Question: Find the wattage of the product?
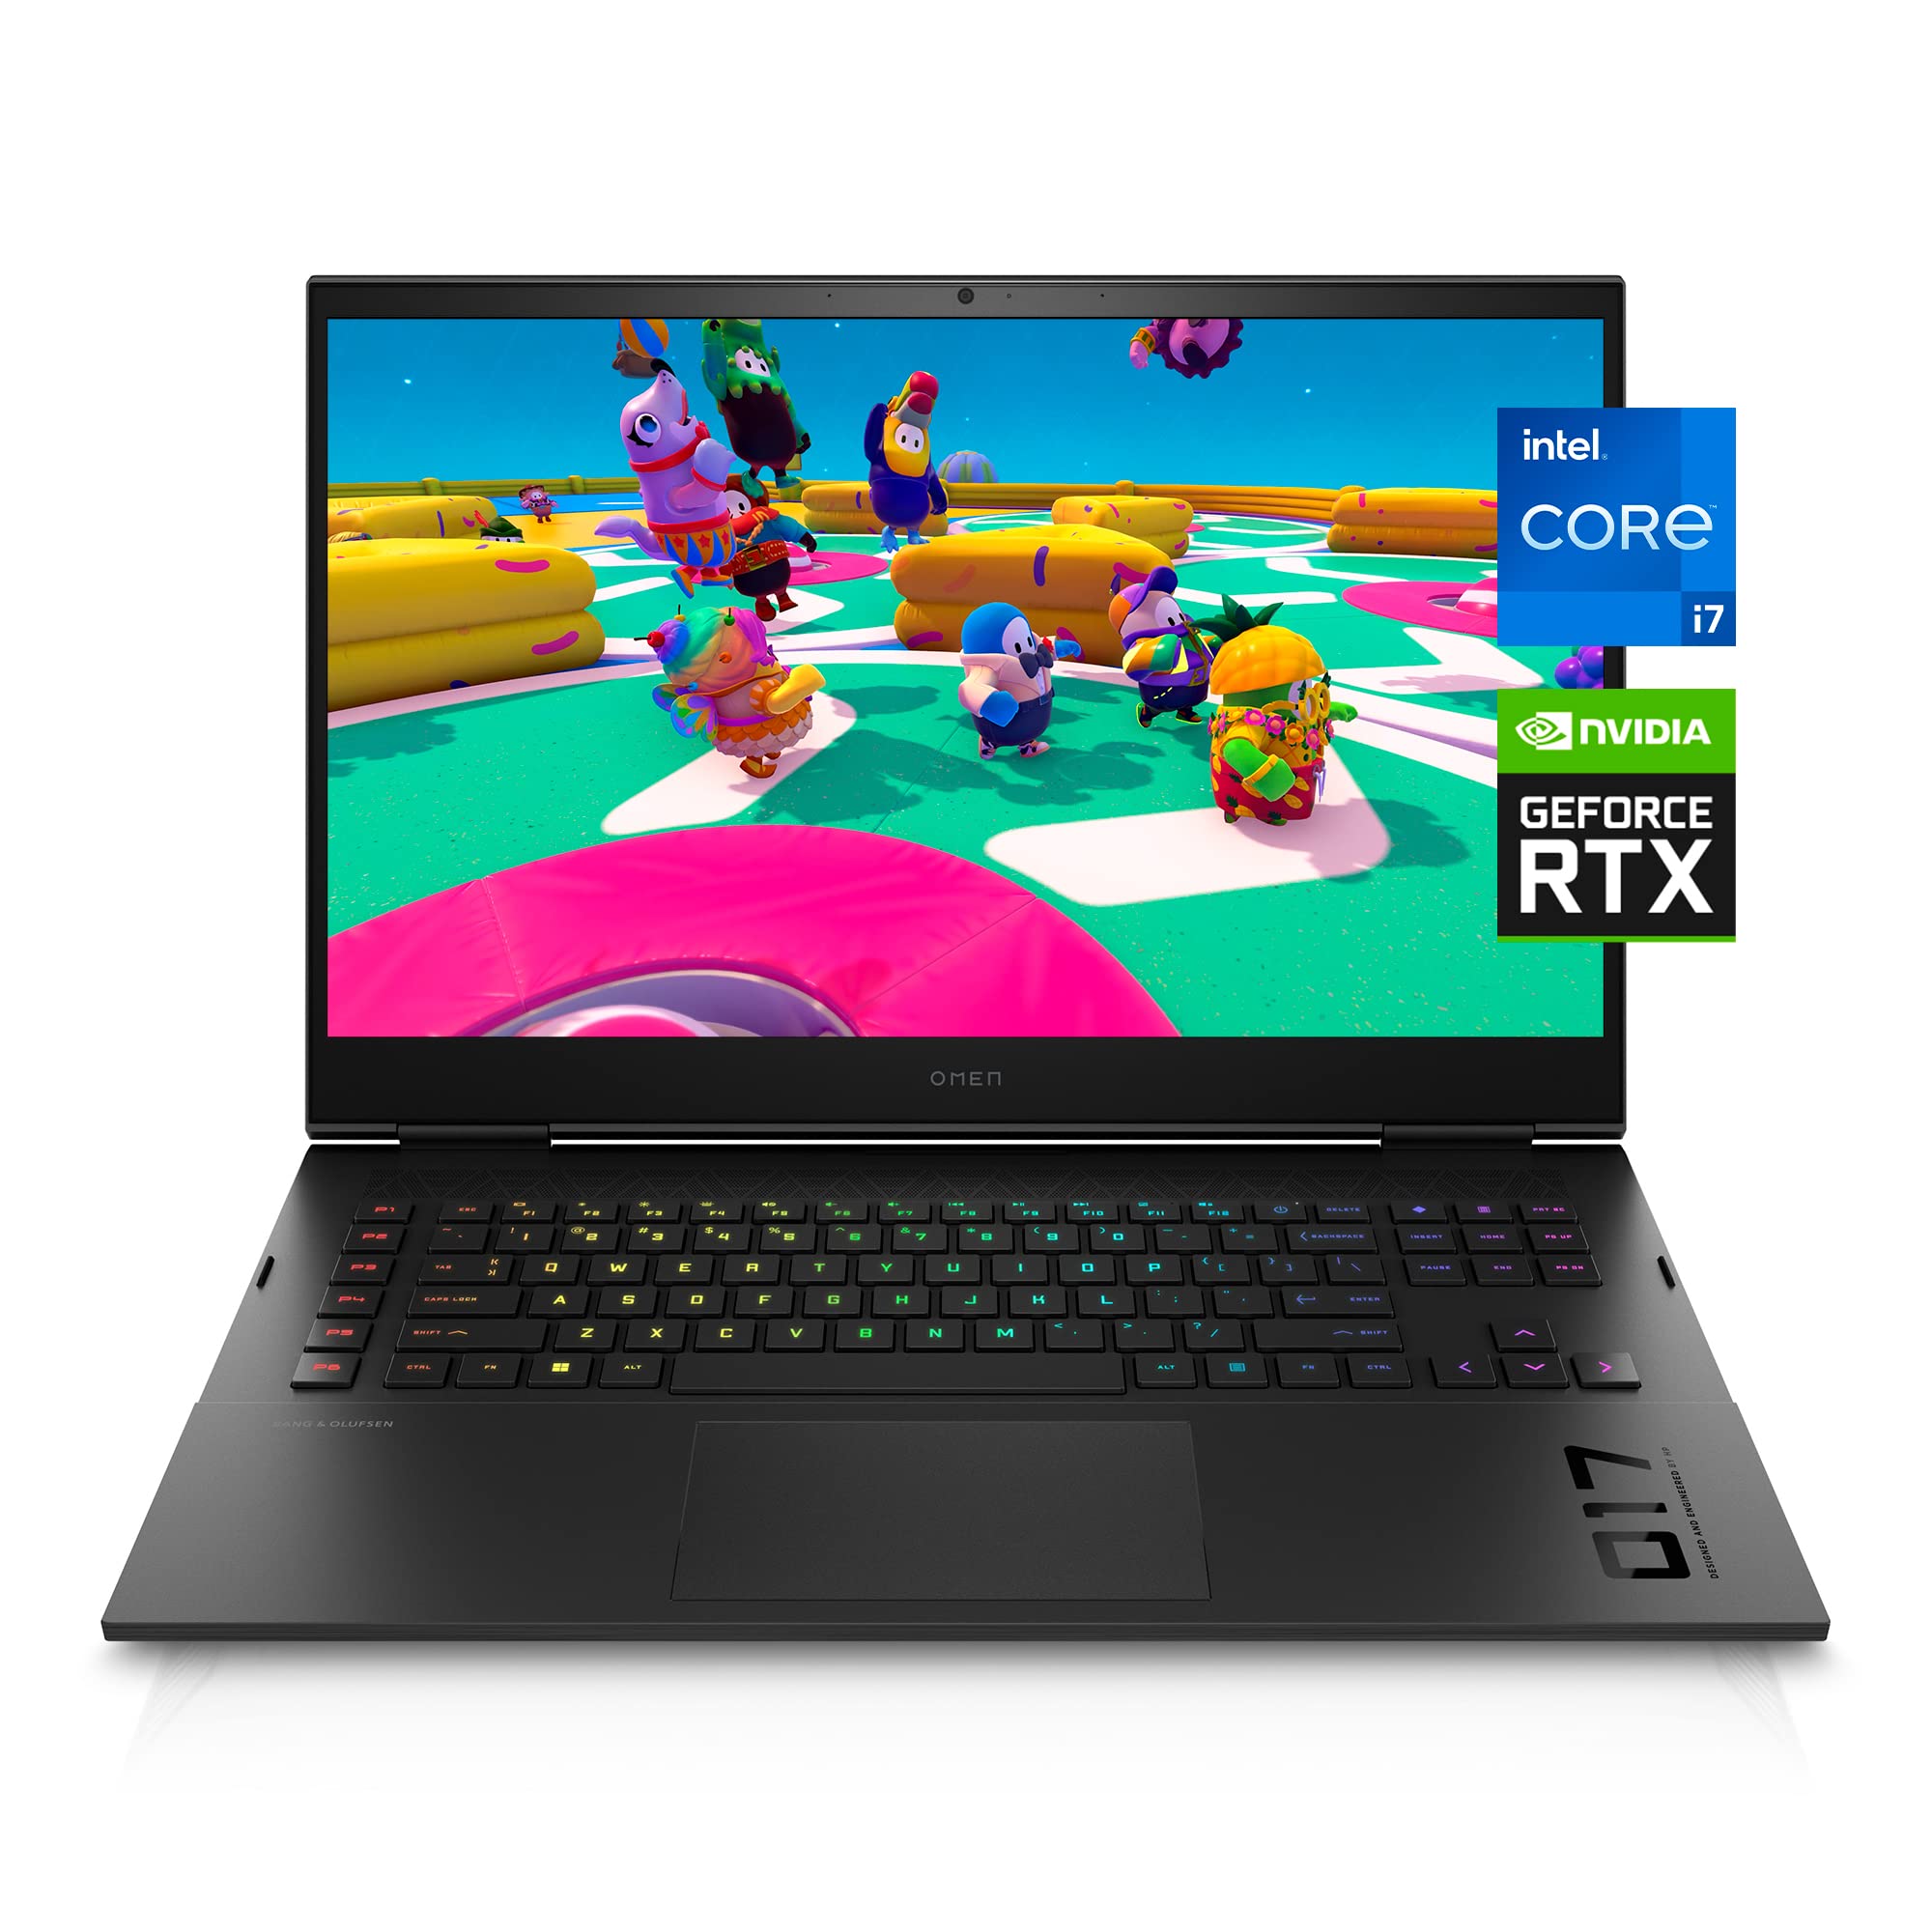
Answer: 17.0 horsepower